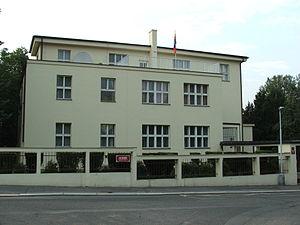
Ambassade de Mongolie à Prague - Bubeneč, Tchéquie